Paul–Helen Building

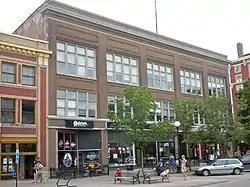

The Paul–Helen Building is a historic building in downtown Iowa City, Iowa. The Chicago school building was the first part of a renewal of downtown Iowa City starting in the 1910s.